Quinault people

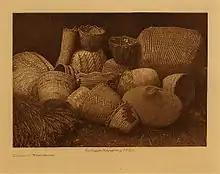
Photograph of Quinault baskets by Edward S. Curtis c. 1912

The Quinault people have been noted basket makers and weavers. Baskets were made from locally available materials such as reeds and grasses, spruce, maple and red cedar, and in many styles suited to the task at hand. For instance, burden baskets made for gathering oysters and other shellfish had an open weave to allow for drainage, and were made from water resistant materials like cedar bark. Archaeology has revealed some of the ways basketmaking evolved over time, and the Ozette Indian Village Archeological Site, about up the Pacific coast from the present-day Quinault reservation, has been an invaluable site that preserved objects subject to decay, such as baskets and blankets, in a mudslide.